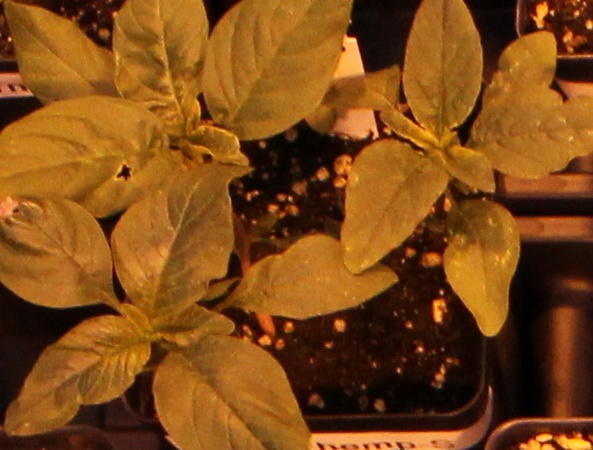
Label: Waterhemp